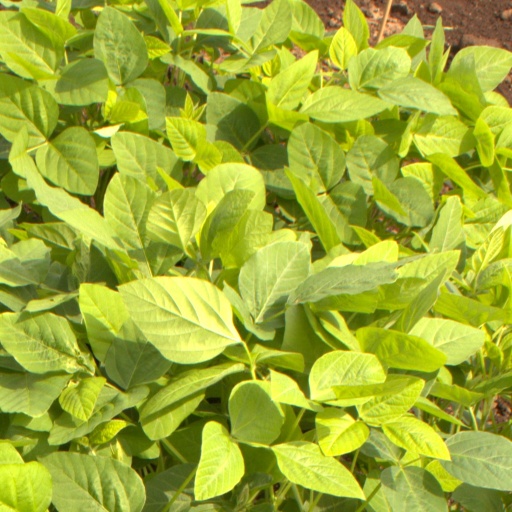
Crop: soybean